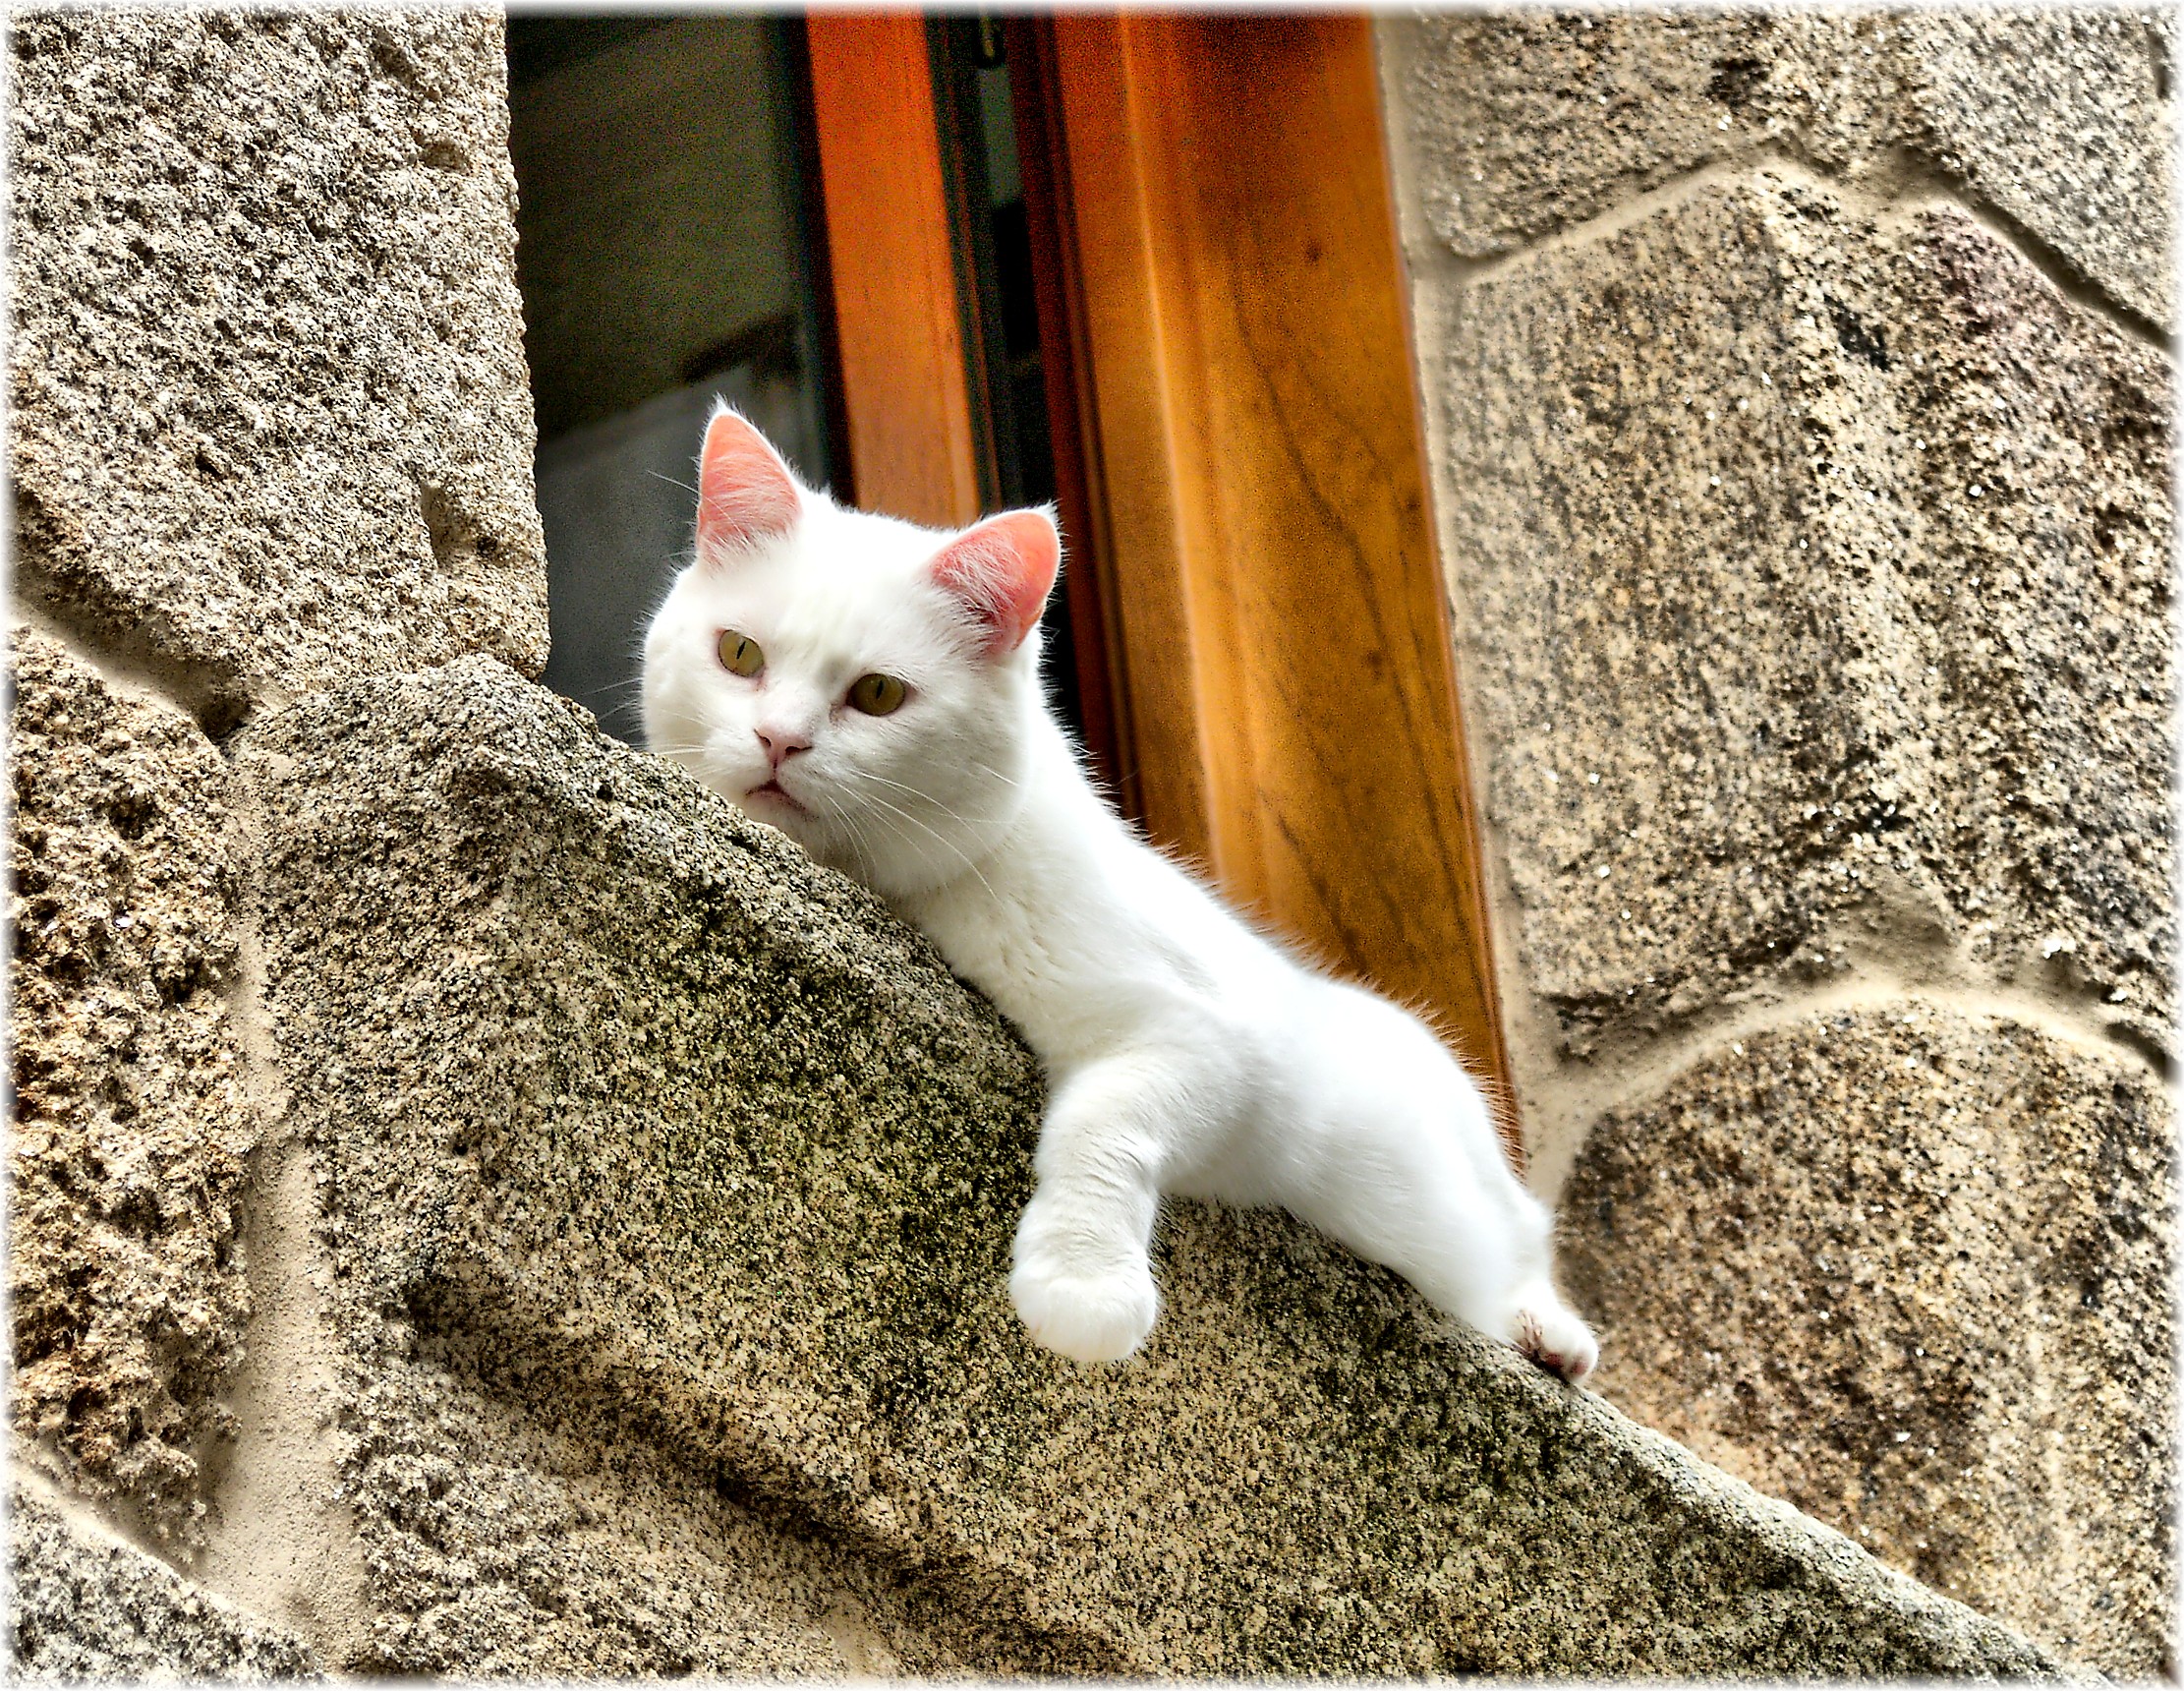
white, kitten, cat, mammal, whiskers, vertebrate, gatos, animales, small to medium sized cats, cat like mammal